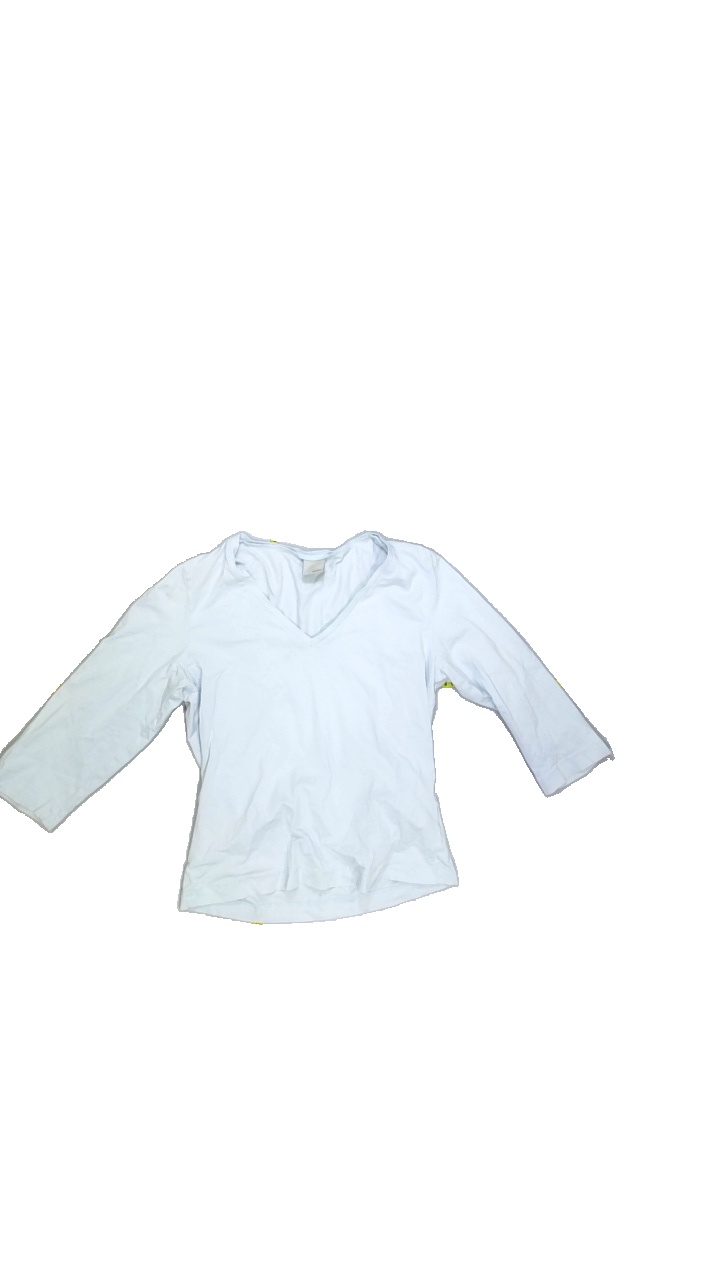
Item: Shirt (Ladies)
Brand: Not Applicable
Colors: Blue
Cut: Regular, V-collar
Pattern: Plain
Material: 95%cotton 5%elastane
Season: All
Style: No trend
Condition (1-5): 2
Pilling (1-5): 4
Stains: Yes
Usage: Export
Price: <50